Adi (film)

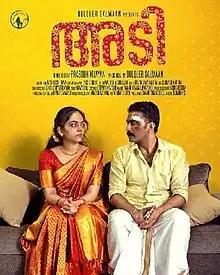
Theatrical release poster

Adi is a 2023 Indian Malayalam-language comedy-drama film directed by Prasobh Vijayan and written by Ratheesh Ravi. It stars Shine Tom Chacko and Ahaana Krishna.